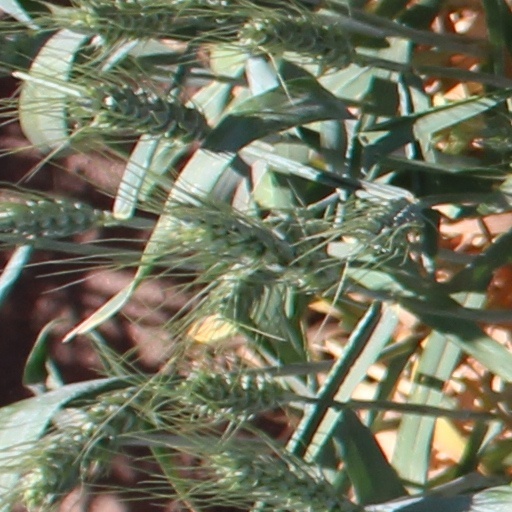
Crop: wheat